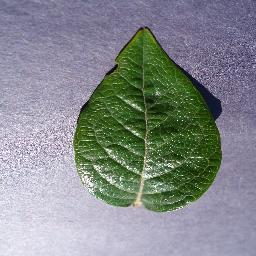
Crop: blueberry
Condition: healthy